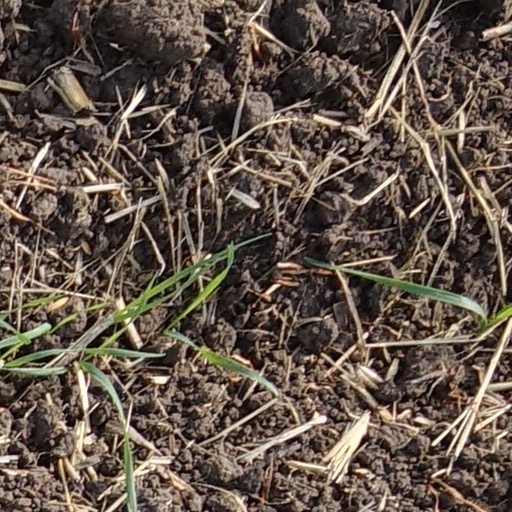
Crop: wheat